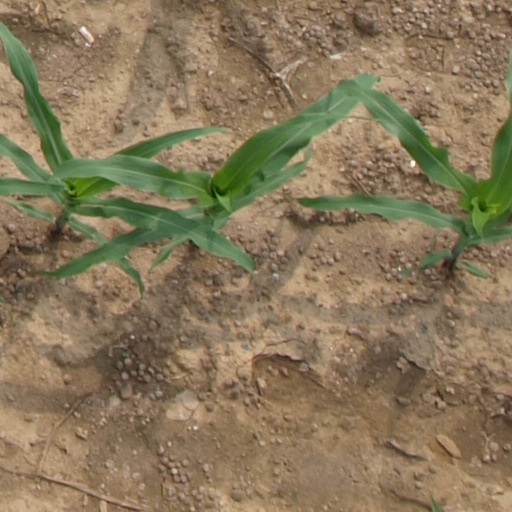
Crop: maize; corn